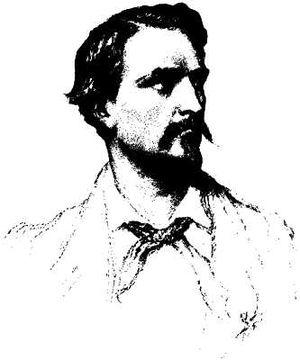
L'histoire de la littérature provençale fait partie de la littérature occitane et comprend l'ensemble des œuvres écrites en langue d'oc par des auteurs liés à la Provence ou employant le provençal.